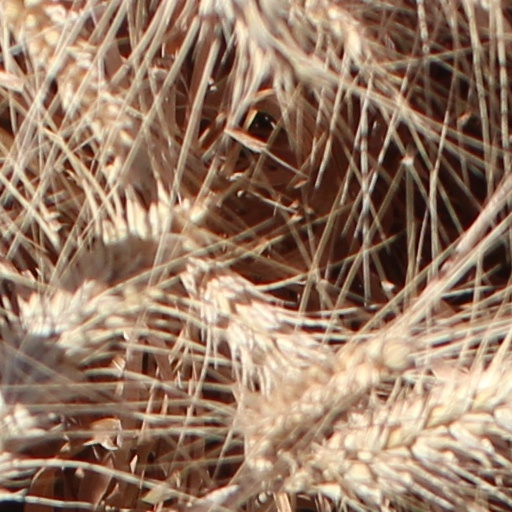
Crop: wheat